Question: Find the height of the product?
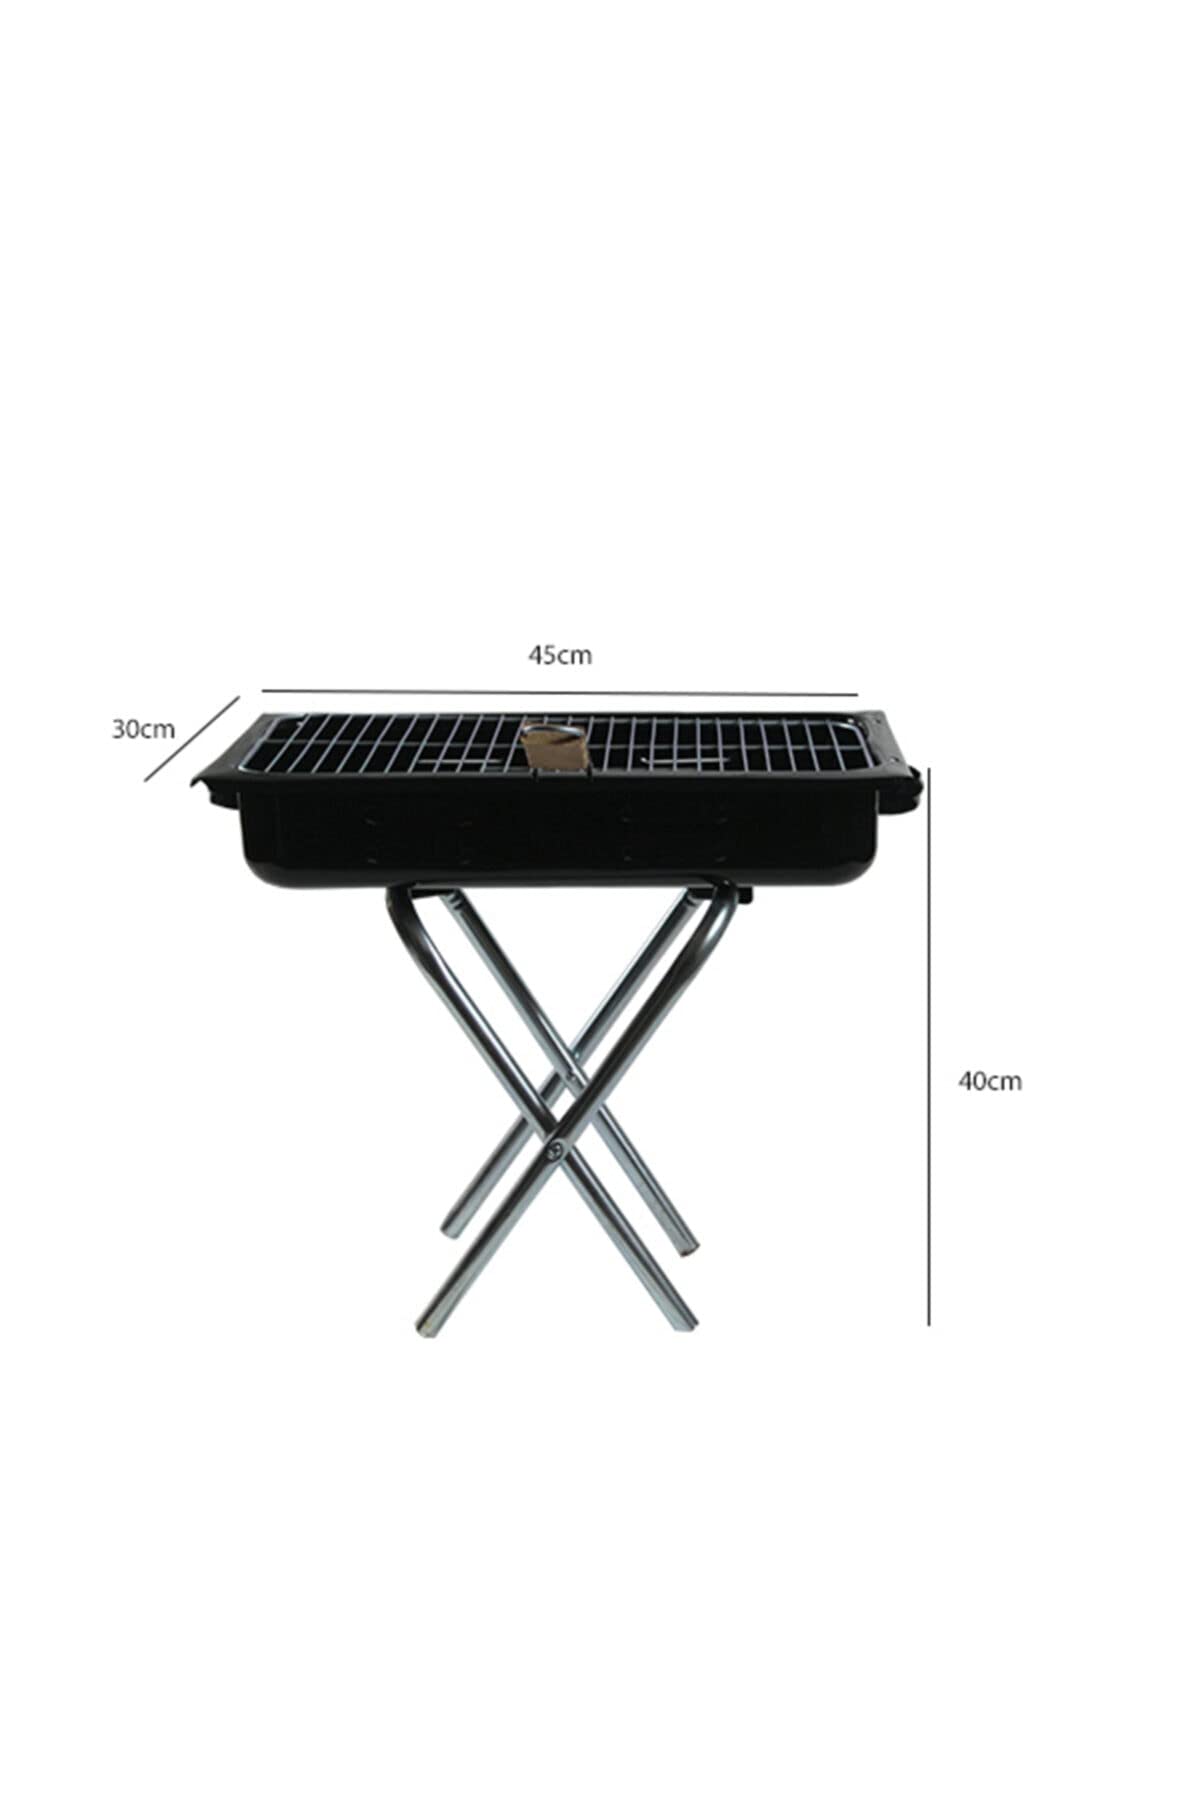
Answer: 40.0 centimetre